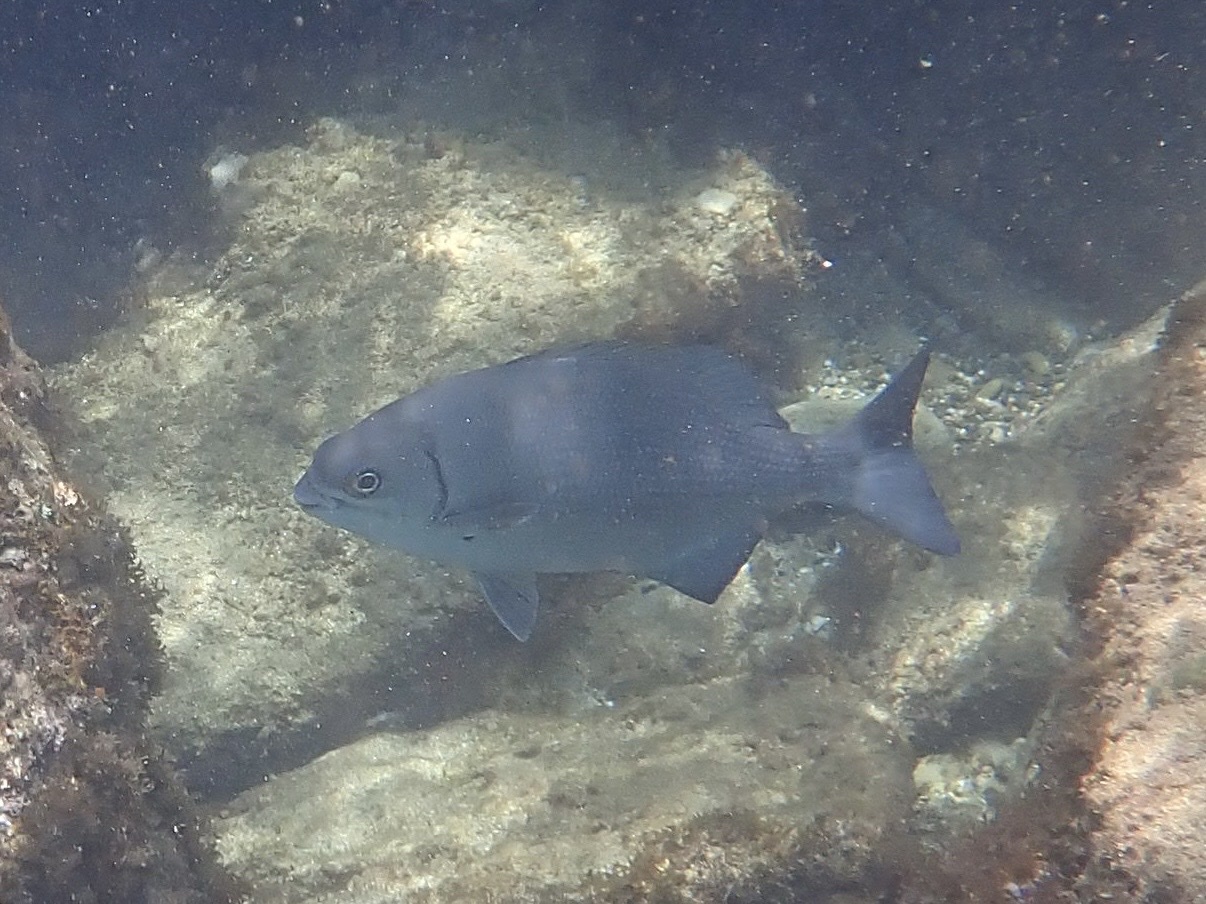
fish (species not among the labelled classes)